Women of the Wall

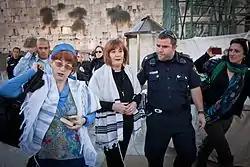
Women detained for wearing prayer shawls; photo from Women of the Wall

In their struggle for civil rights and religious freedom, members of the group have been willing to engage in civil disobedience and become "prisoners of conscience".